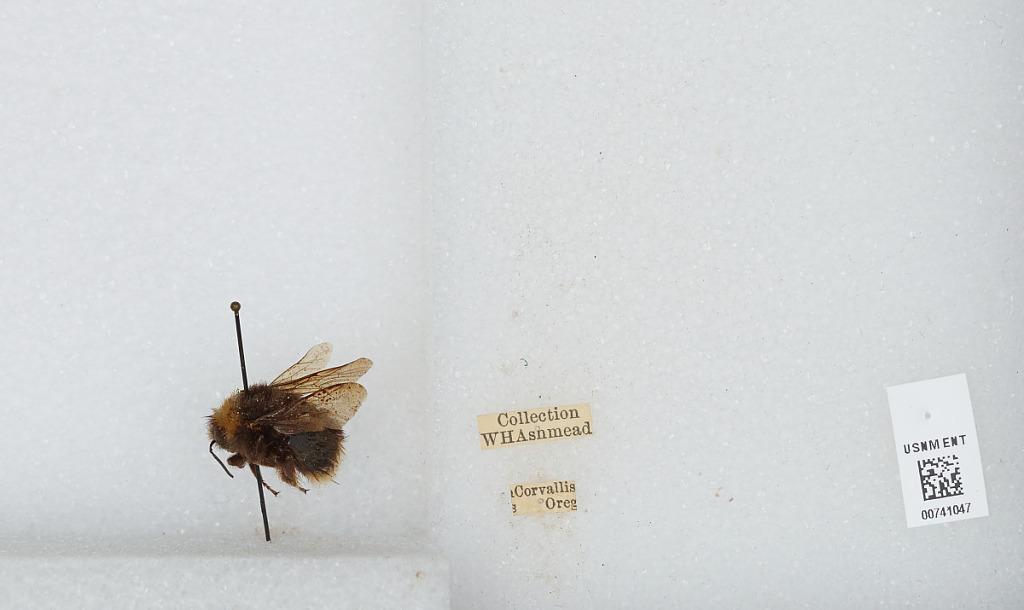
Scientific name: Bombus (Bombus) occidentalis Greene
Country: United States
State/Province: Oregon
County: Benton
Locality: Corvallis
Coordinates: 44.57, -123.28